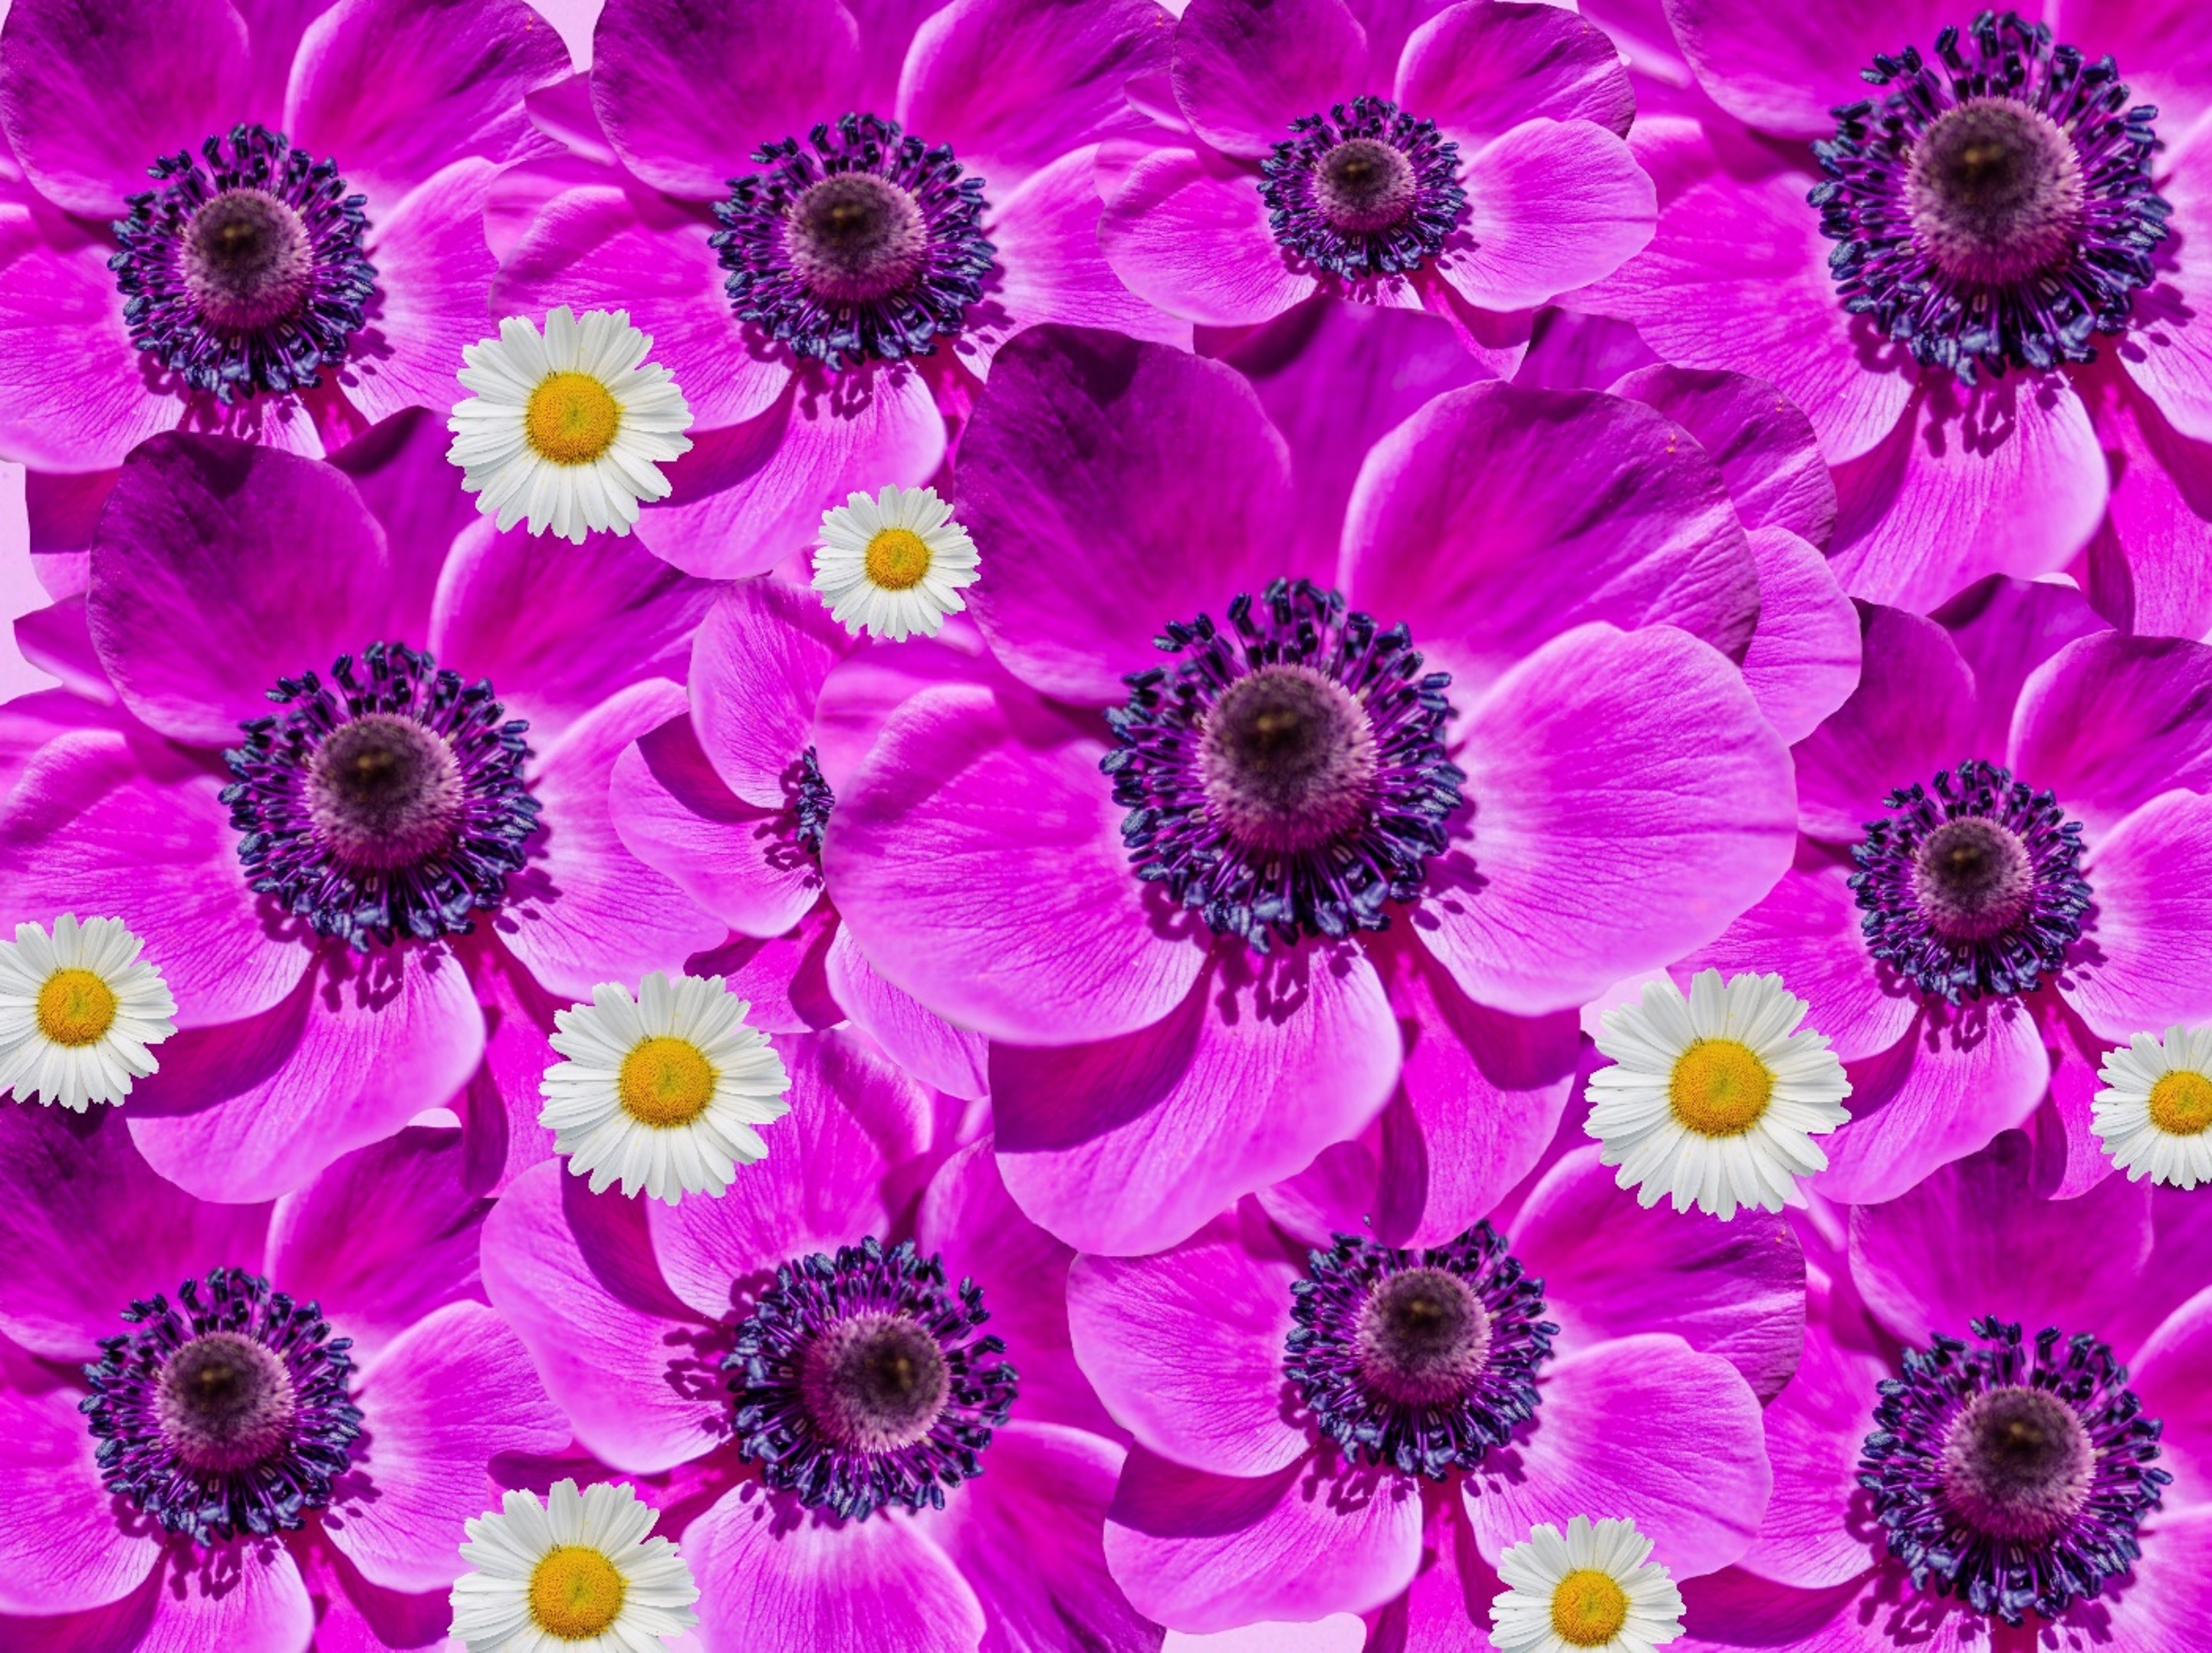
nature, blossom, plant, flower, purple, petal, bloom, blue, flowers, collage, poppy, anemone, bl tenmeer, flowering plant, daisy family, city car, fall anemone, land plant